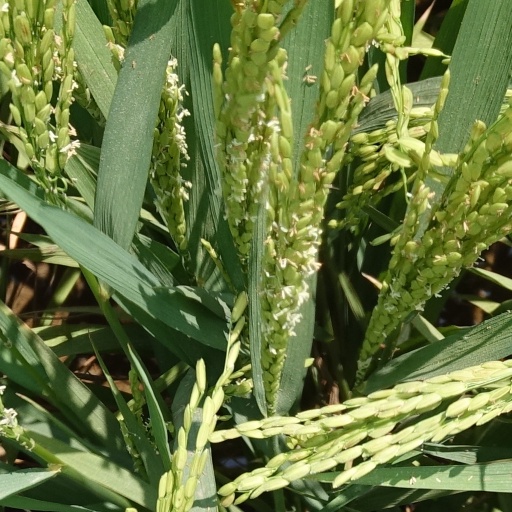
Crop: rice